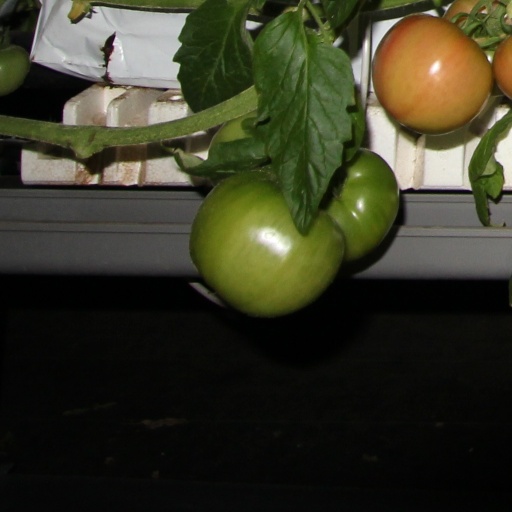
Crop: tomato